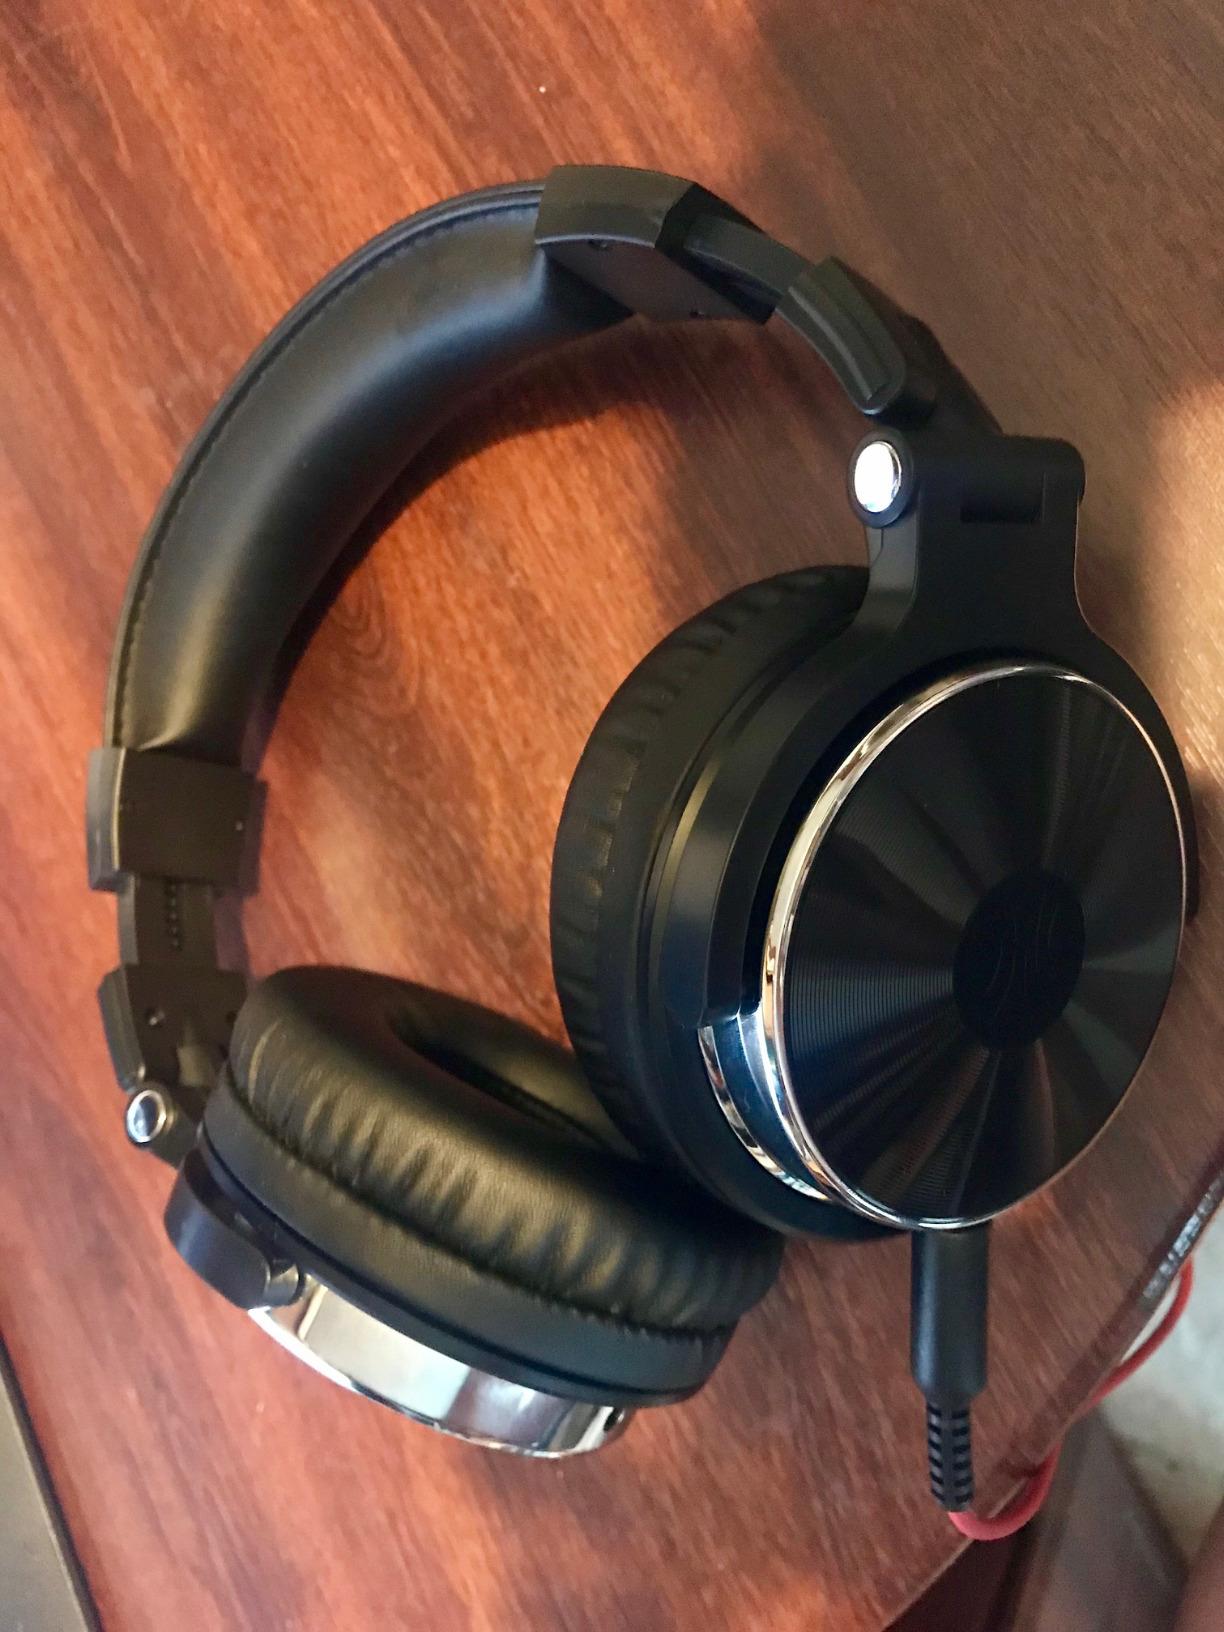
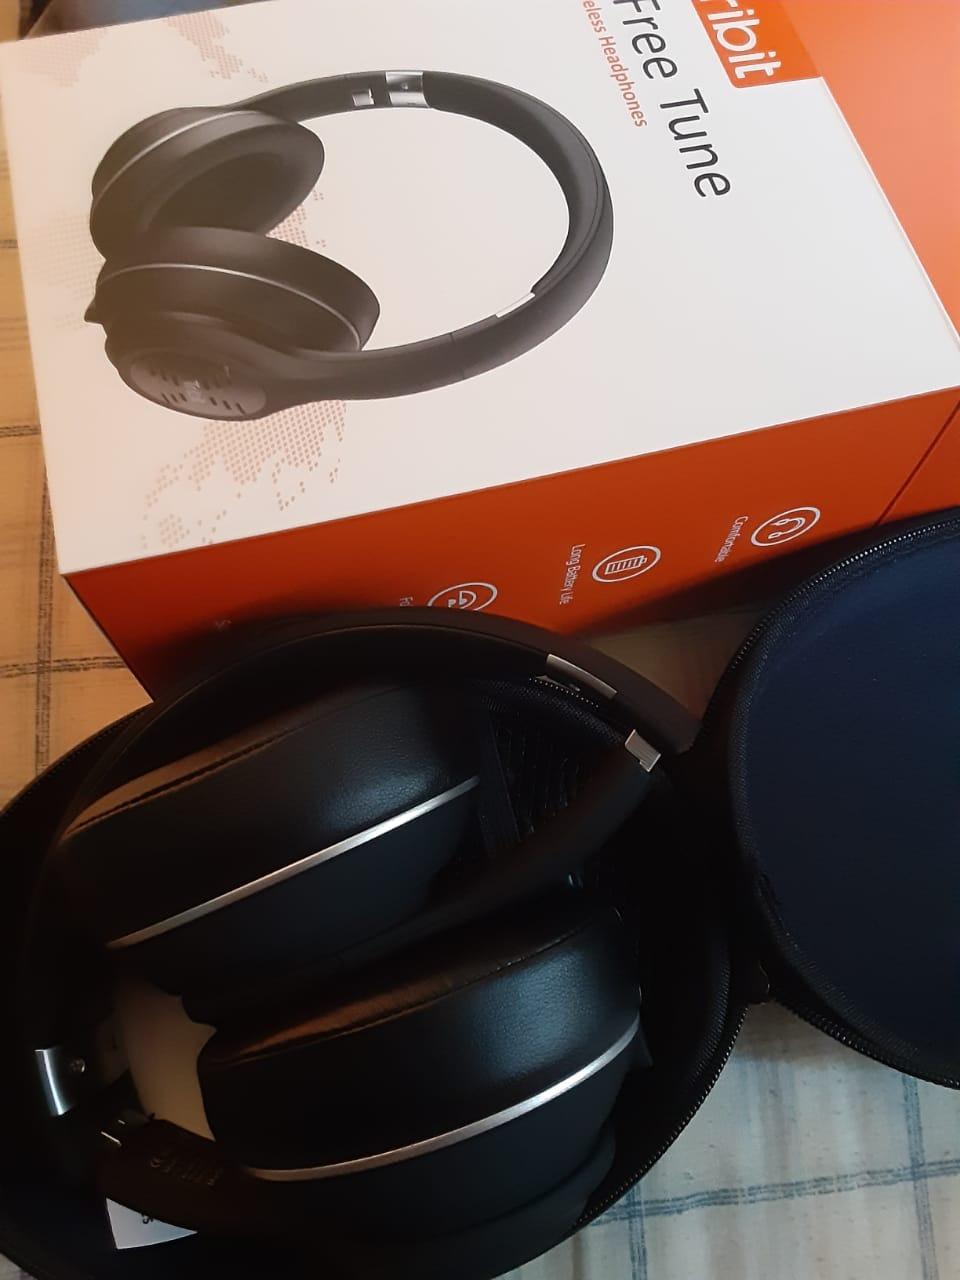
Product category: headphones
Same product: no